Osi Umenyiora

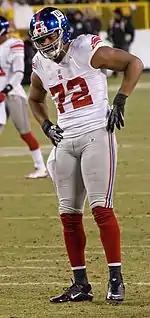
Umenyiora in the Giants NFC divisional playoff game against the Green Bay Packers on January 15, 2012.

After retiring in 2015, he joined BBC Sport as a pundit for their NFL coverage working on the NFL International Series matches from London and the Super Bowl. He has worked alongside Match of the Day 2 host Mark Chapman, Jason Bell, Nat Coombs, Mike Carlson and Dan Walker and their coverage has gained rave reviews from NFL fans in the UK. He also worked on the BBC's NFL weekly highlights shows ("The NFL Show/NFL This Week") which were on every week of the season.